Masuzawa Station

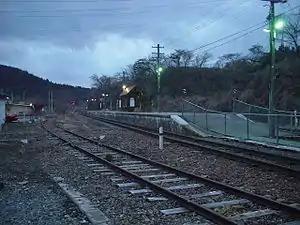
Masuzawa Station, February 2007

is a railway station in the city of Tōno, Iwate, Japan, operated by East Japan Railway Company (JR East).